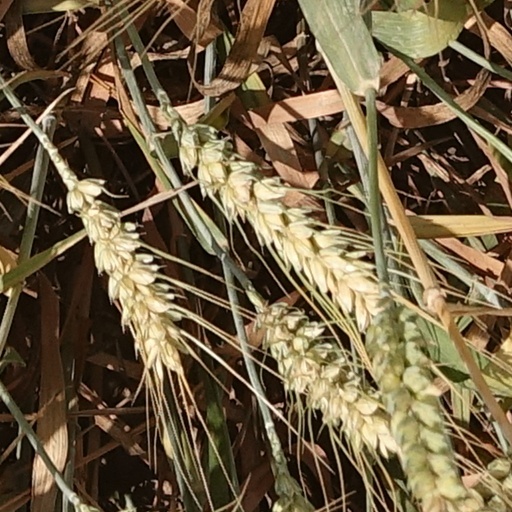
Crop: wheat